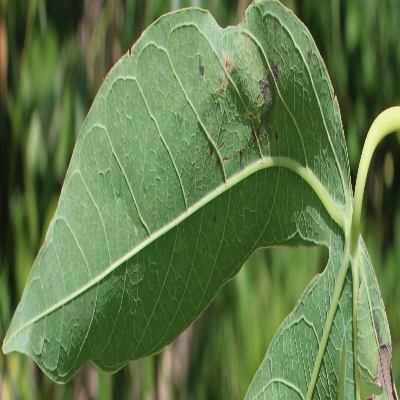
Crop: Cassava
Condition: bacterial blight